Historian

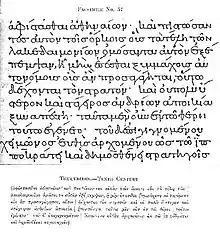
Reproduction of part of a tenth-century copy of Thucydides's "History of the Peloponnesian War".

Understanding the past appears to be a universal human need, and the telling of history has emerged independently in civilizations around the world. What constitutes history is a philosophical question (see philosophy of history). The earliest chronologies date back to Mesopotamia and ancient Egypt, though no historical writers in these early civilizations were known by name.